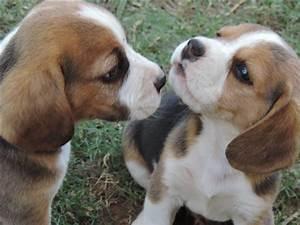
dog